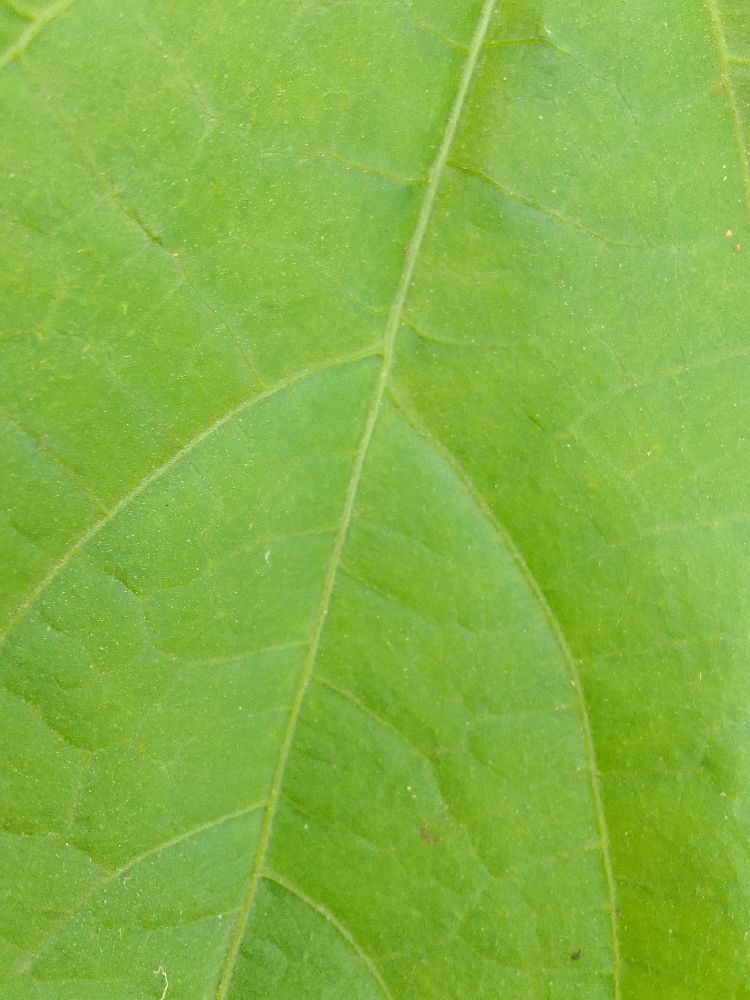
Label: healthy